Guaratiba Group

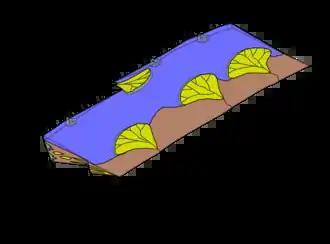
The Guaratiba Group of the Santos Basin was deposited in half-grabens of the opening South Atlantic

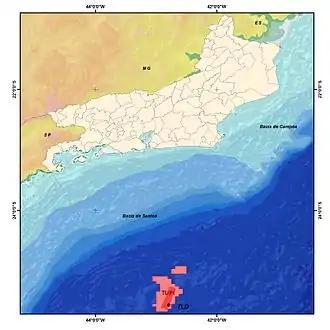
The Tupi prospect, later renamed to Tupi field, honouring the Tupi people, was the first giant field of many found in the pre-salt Guaratiba Group

The Piçarras Formation is thick and consists of clastic and carbonate rocks. The formation includes reddish polymictic conglomerates, with clasts of basalt and quartz in a clay-sandy matrix. It also includes white, reddish lacustrine coquinas (shelly limestones) and sandstones, siltstones and shales of stevensite composition. Its age, based on the ostracod assemblages, is Hauterivian to Aptian.